Scotiabank Arena

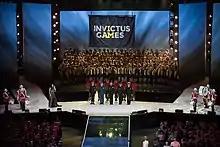
Flag raising during the 2017 Invictus Games closing ceremonies

In 2017, the Air Canada Centre hosted the opening and closing ceremonies for that year's Invictus Games. On September 23, 2017, the ACC presented the opening ceremony as a live two-hour event spectacular. This ceremony was designed to welcome and honour the 550 competitors and their families who come from 17 different competing nations. The show featured hundreds of cast members, including honorary men and women from the Canadian Armed Forces. The cast showed a display of ceremony in multiple different productions and the raising of the flag. Other guests of the event included celebrities, world dignitaries, headline music stars and other special guests. They gathered to celebrate the service and stories of the members of the 2017 Invictus Games. Headline performers included Laura Wright, Alessia Cara, The Tenors, Sarah McLachlan, and La Bottine Souriante.